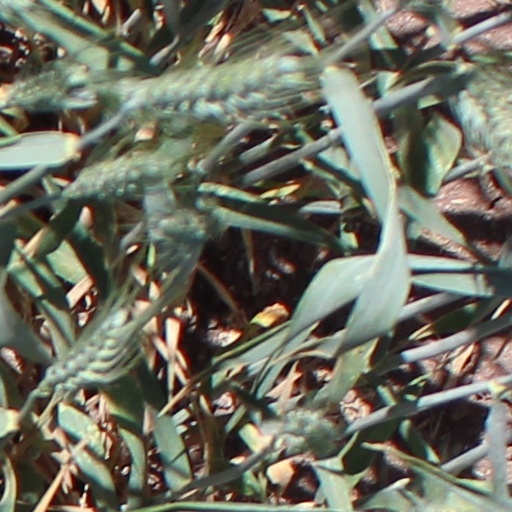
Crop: wheat